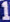
Number: 1